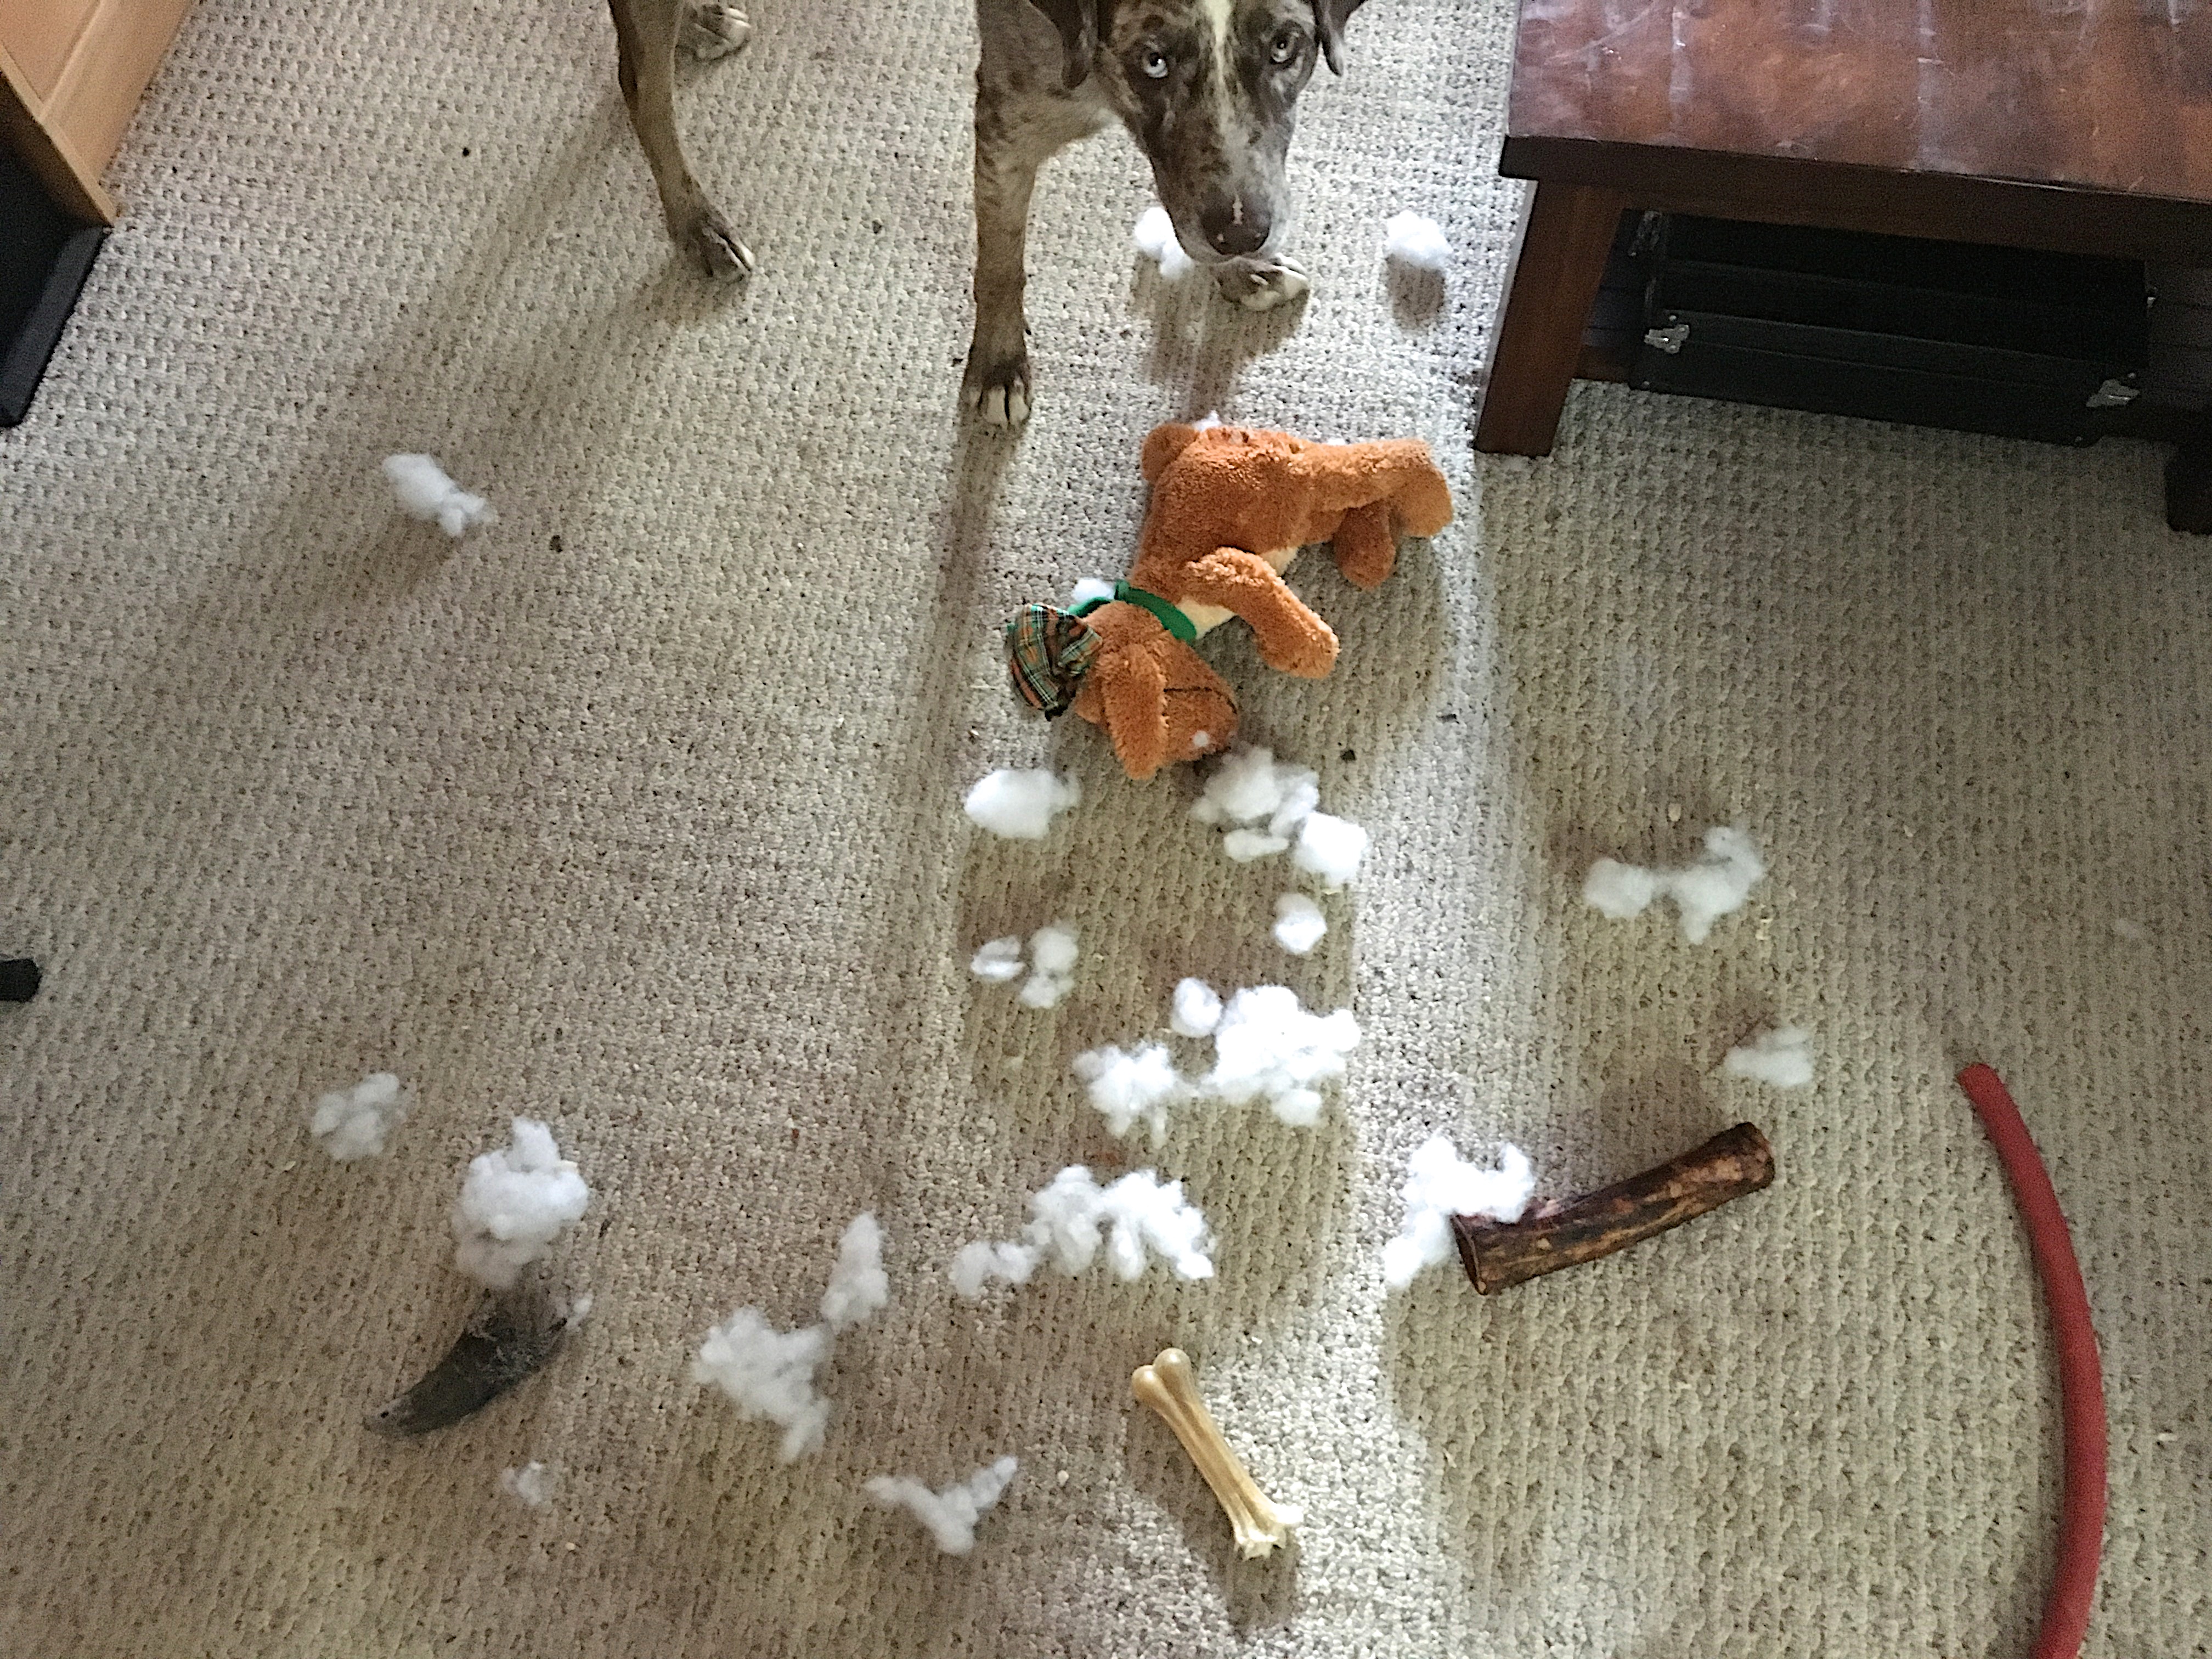
dog, felix, flooring